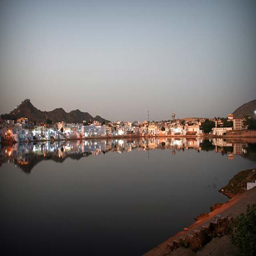
tourist attraction is a major point of interest